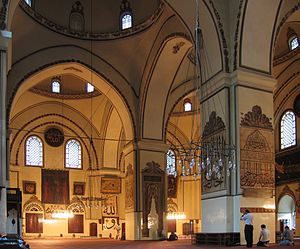
Bursa / Galleri
Bursa er en by i det nordvestlige Tyrkiet med et indbyggertal pr. 2014 på 2.787.539. Det gør den til landets fjerdestørste by. Byen er hovedstad i en provins, der også hedder Bursa og ligger ca. 90 kilometer sydøst for Istanbul.